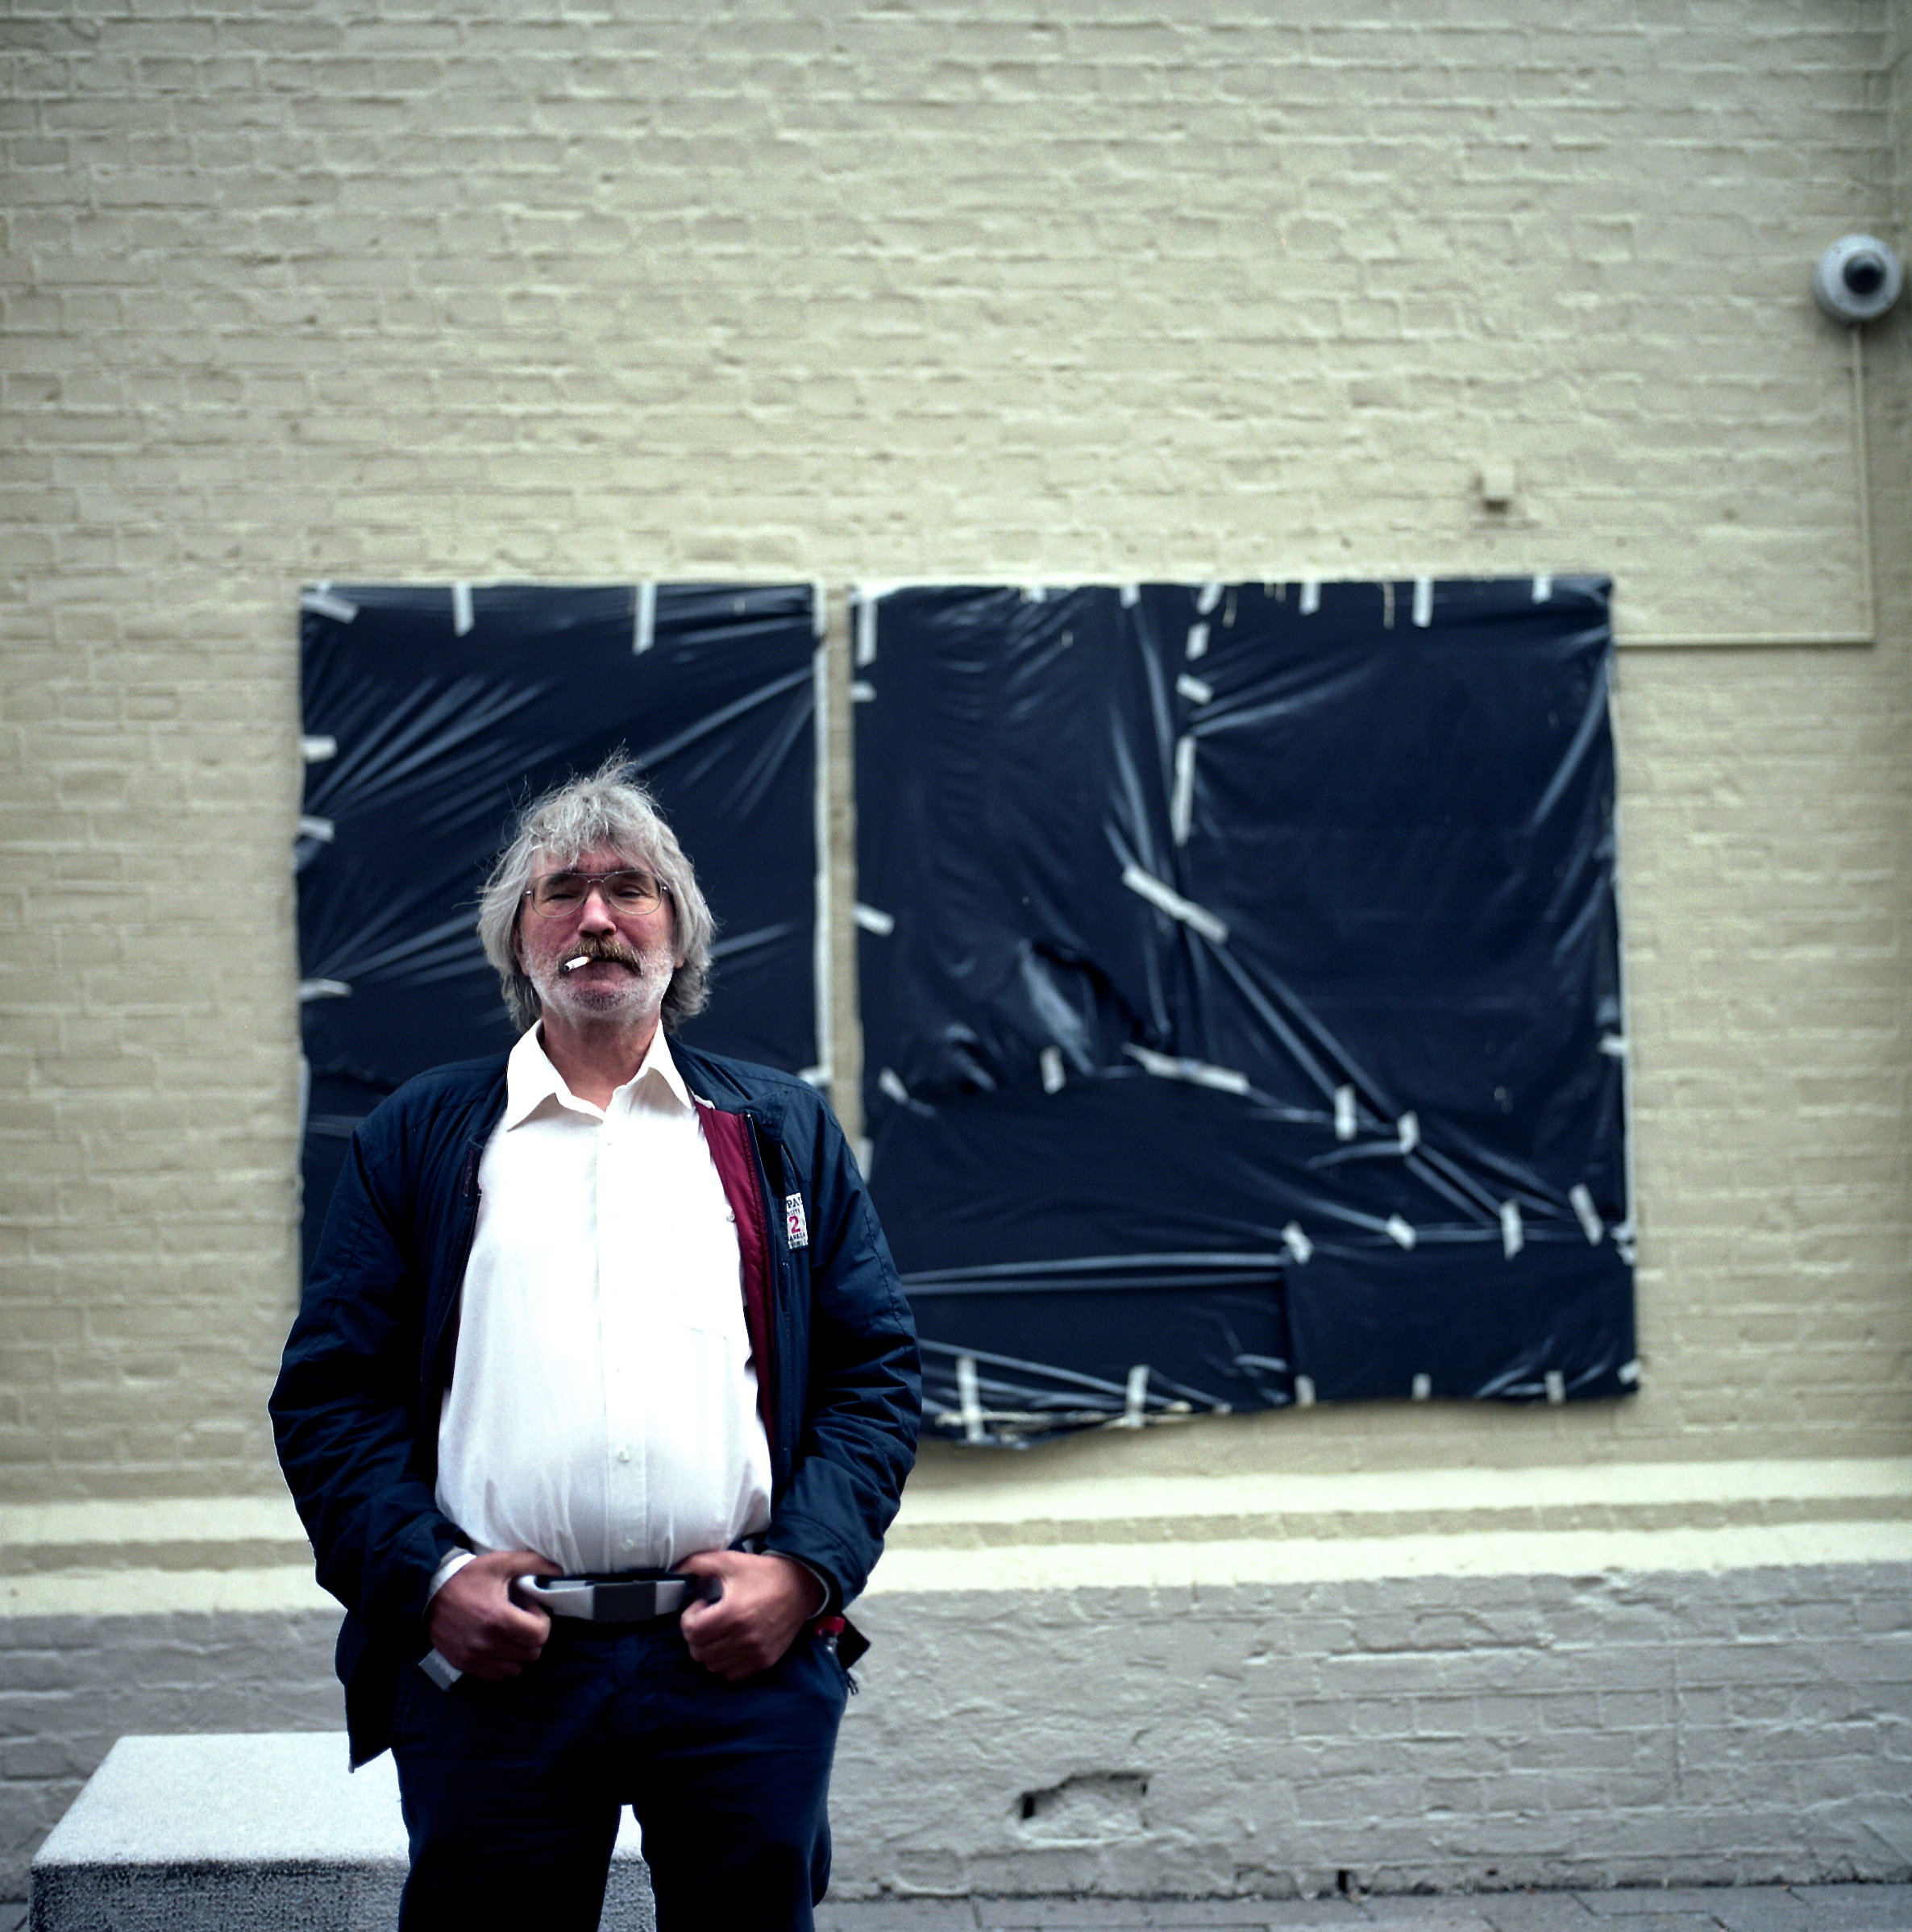
white, blue, photograph, image